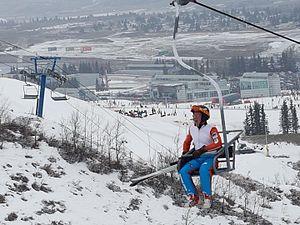
Michael Edwards, plus connu sous le nom d'Eddie « l'aigle », est un skieur britannique qui, aux Jeux olympiques d'hiver de 1988 à Calgary, devint le premier sauteur à ski représentant de la fédération olympique britannique. De son temps, Edwards fut le tenant du record national de saut à ski. Terminant double dernier aux épreuves des 70 et 90 mètres, il reste un symbole de l'échec héroïque au même titre que le nageur Éric Moussambani aux Jeux olympiques d'été de 2000 à Sydney.